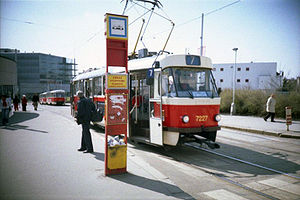
Lomografi
Et lomografi
Et lomografi er et fotografi, taget med et kamera af et russisk fabrikat, kaldet Lomo. Kameraet – specielt optikken – er ikke at regne for den bedste kvalitet, hvorfor billedet ofte bliver en smule uskarpt eller forvrænget. Selve billedkompositionen vanskeliggøres af, at kameraet ikke tager præcis det billede, man ser i søgeren.